Wednesbury unreasonableness in Singapore law

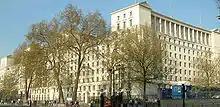
The headquarters of the UK Ministry of Defence (MoD) in the Main Building at Whitehall, London. In 1995, the Court of Appeal held in a case challenging the MoD's policy of discharging homosexual persons that a lower standard of "Wednesbury" unreasonableness applies when a decision interferes with human rights.

An instance of the application of the anxious scrutiny level of review is the 1995 case of "R. v. Ministry of Defence, ex parte Smith", which represents a distillation of principles embodied in decisions previously made by the House of Lords in "Ex parte Bugdaycay" (1986) and "Ex parte Brind" (1991). In "Ex parte Smith", Smith and three other individuals appealed a Ministry of Defence ruling that mandated the discharge of homosexuals from the service. The court accepted that "[t]he more substantial the interference with human rights, the more the court will require by way of justification before it is satisfied that the decision is reasonable". This is as long as the decision remains within the range of responses open to a reasonable decision-maker.